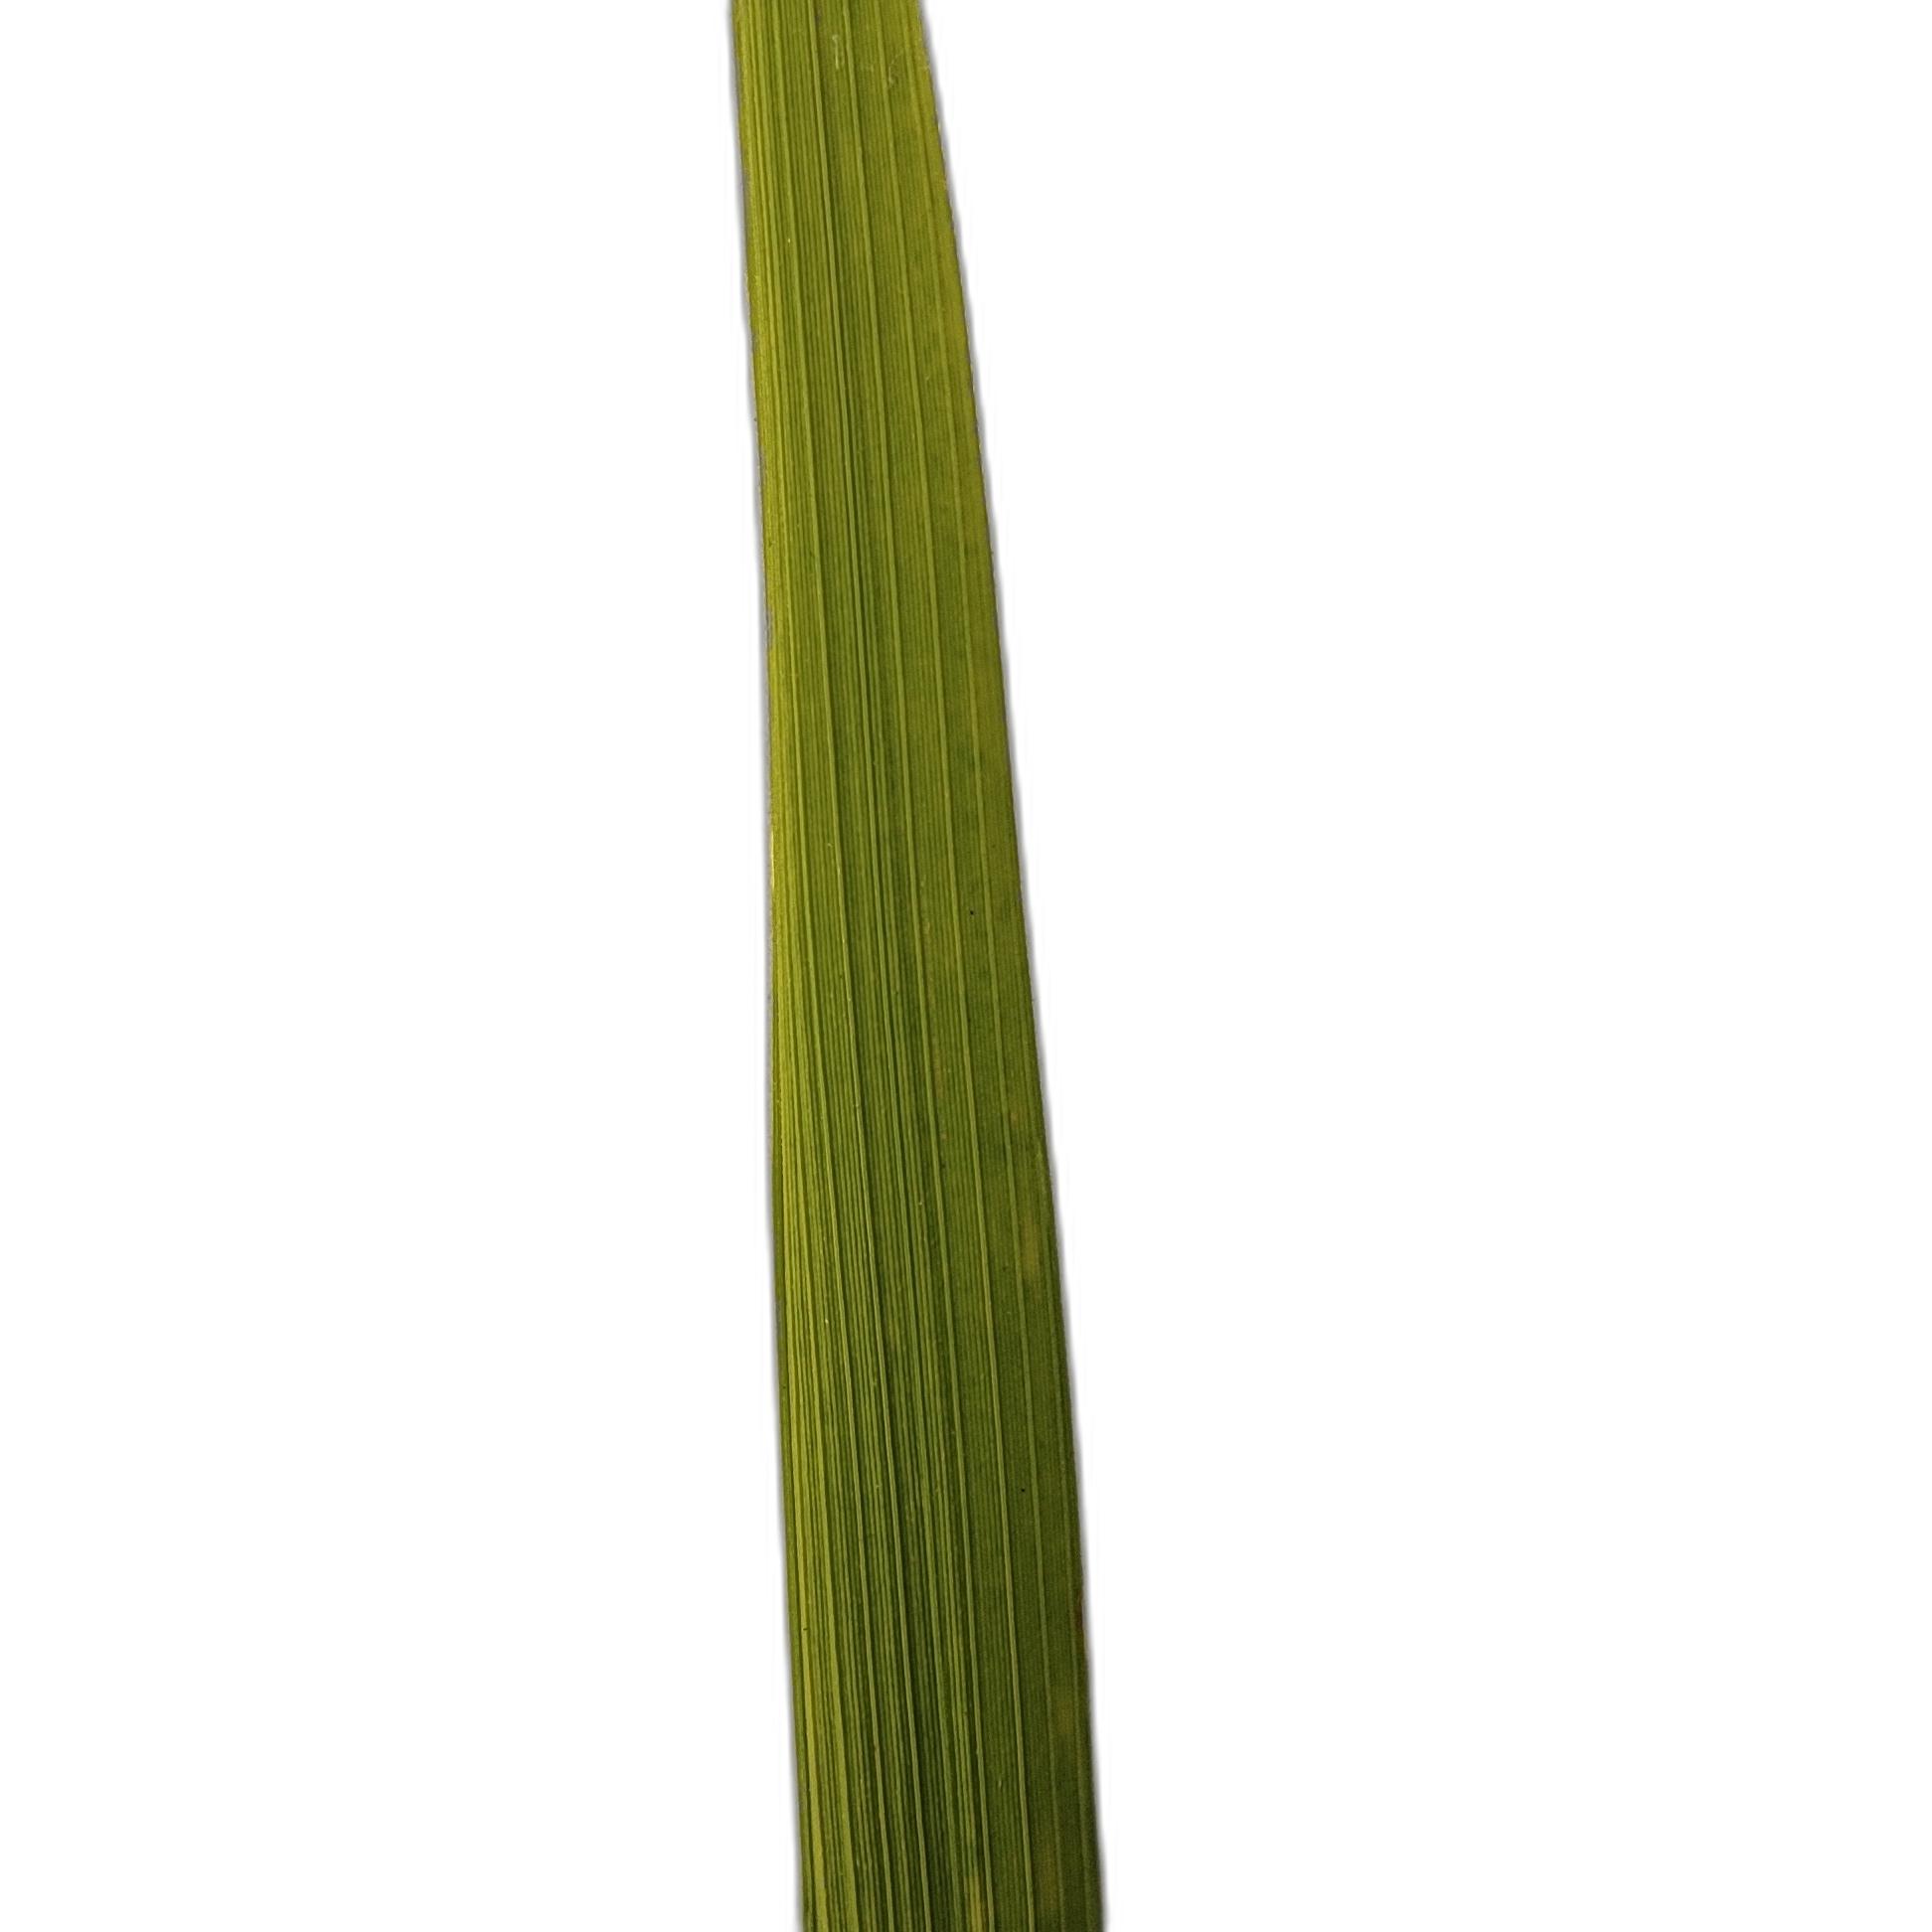
Label: Healthy